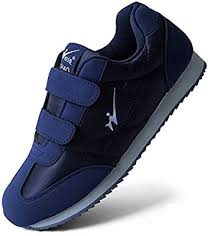
Waste category: shoes